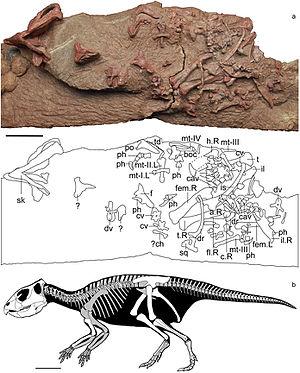
Mosaiceratops est un genre éteint de dinosaures ornithischiens cératopsiens du Crétacé supérieur. Ce genre est représenté par une seule espèce, Mosaiceratops azumai, décrite en 2015 à partir d'un spécimen découvert dans le xian de Neixiang, dans la province chinoise du Henan.